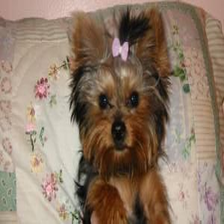
Species: dog
Breed: yorkshire terrier